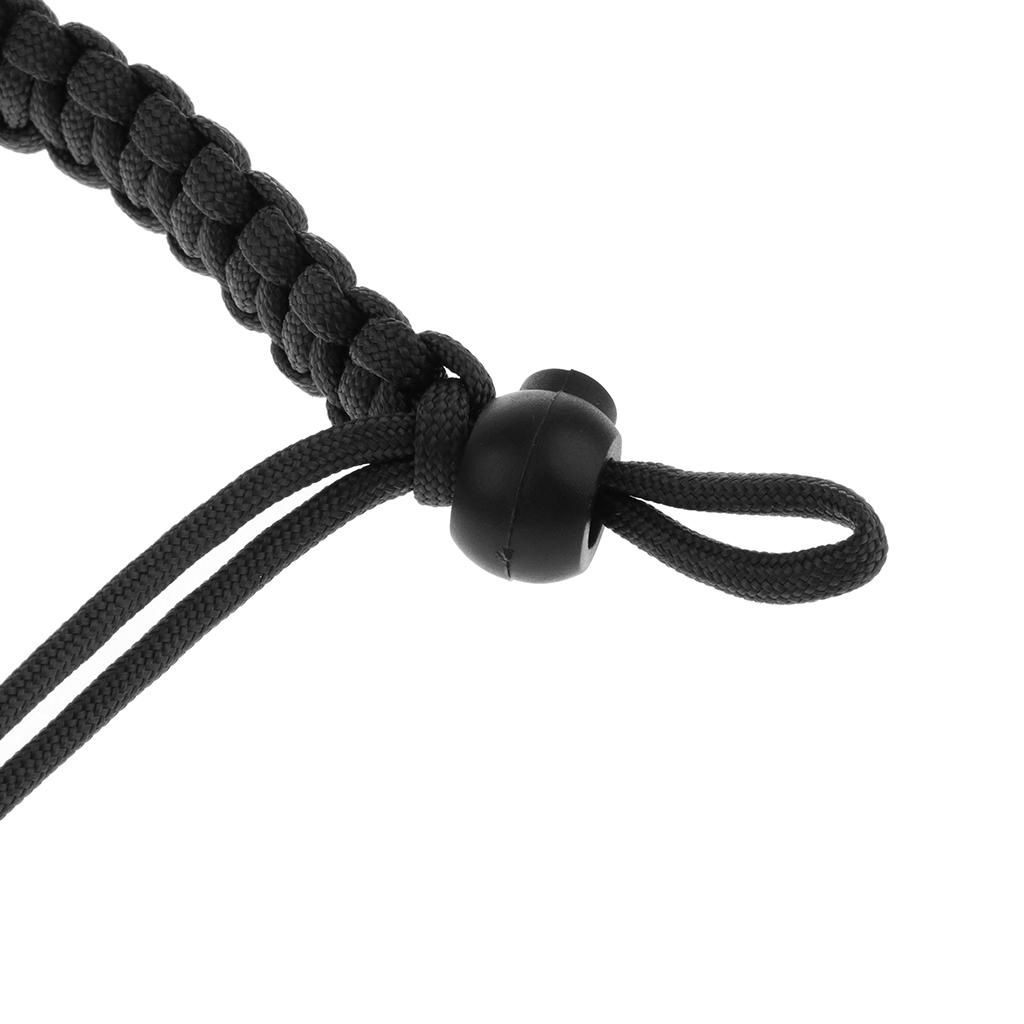
Braided Paracord Adjustable Camera Wrist Strap/ Bracelet Black
Description: Materials: high strength 7-strand nylon - Abrasion resistant, UV resistant Prevents your cameras, binoculars and other items from dropping Adjustable fits all wrist sizes. Quick dry - will not rot or mildew More than 150kg pull strength, it can be disassemble to a 3 meters rope. Utility and durable - Perfect for outdoor photography, emergencies. Diameter: 4mm/ 0.16"; Width: 2cm/0.79"; Length: 34cm/ 13.4" Package Includes: 1 Piece Camera Wrist Strap
Brand: SFC
Category: Cameras & Optics > Camera & Optic Accessories > Camera Parts & Accessories > Camera Straps > Wrist Straps